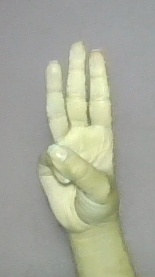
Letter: thaa